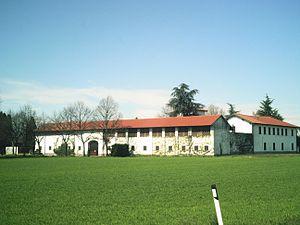
Une cascina, ou cascina a corte, est une structure agricole typique de la plaine du Pô lombarde et, pour partie, piémontaise et émilienne.